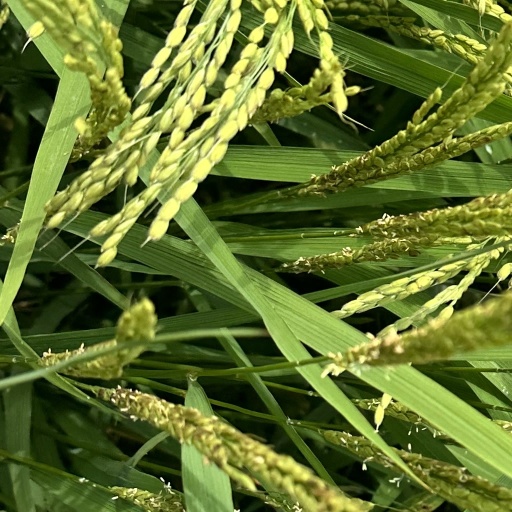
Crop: rice